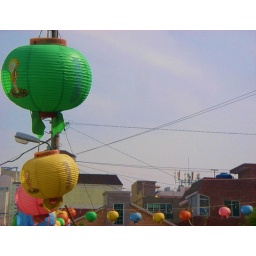
An ocean of human life whose waves break against the walls